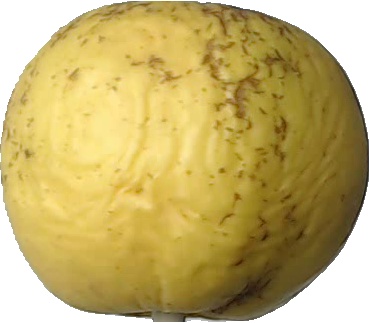
Label: apple_golden_1